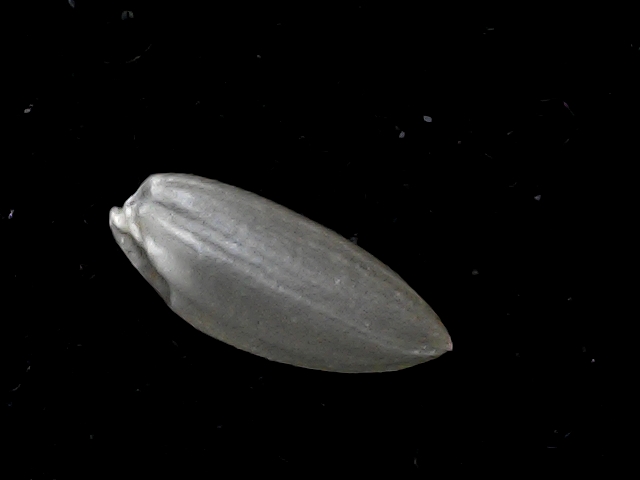
Rice variety: BD39